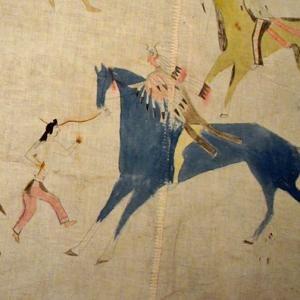
Les Lakotas sont une tribu autochtone américaine du groupe ethnique sioux. Ils forment eux-mêmes un groupe de sept tribus.